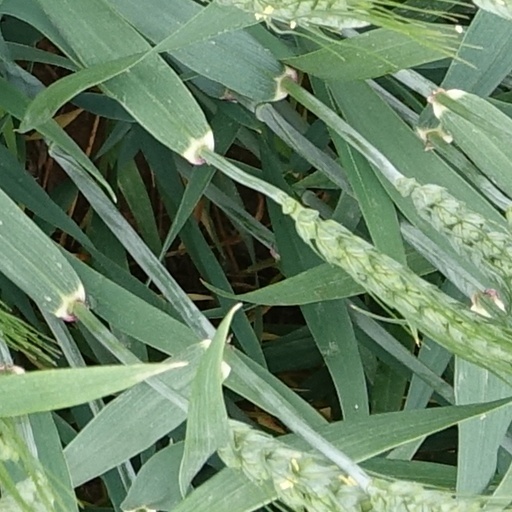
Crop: wheat